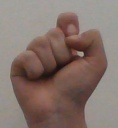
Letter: fa